Leon Tuhan-Baranowski

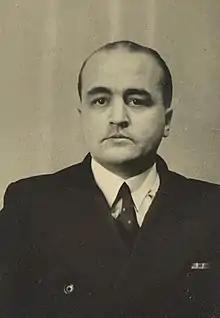
Leon Tuhan-Baranowski in 1937

Leon Tuhan-Baranowski (22 June 1907, St Petersburg – 27 April 1954, Frankfurt) was a Polish-Belarusian chess player and composer.